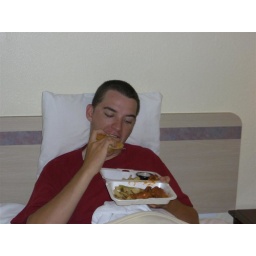
Me eating my left over chicken wings in bed at the Motel 6. Classy, I know...